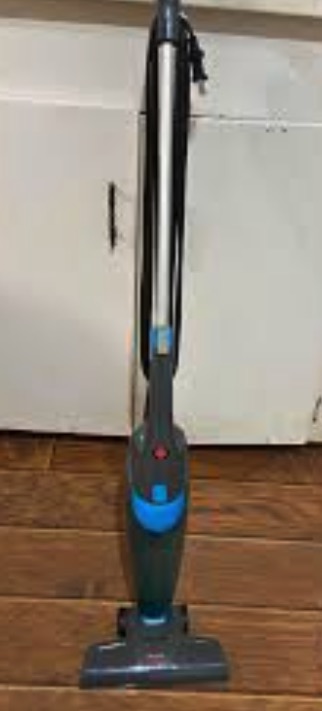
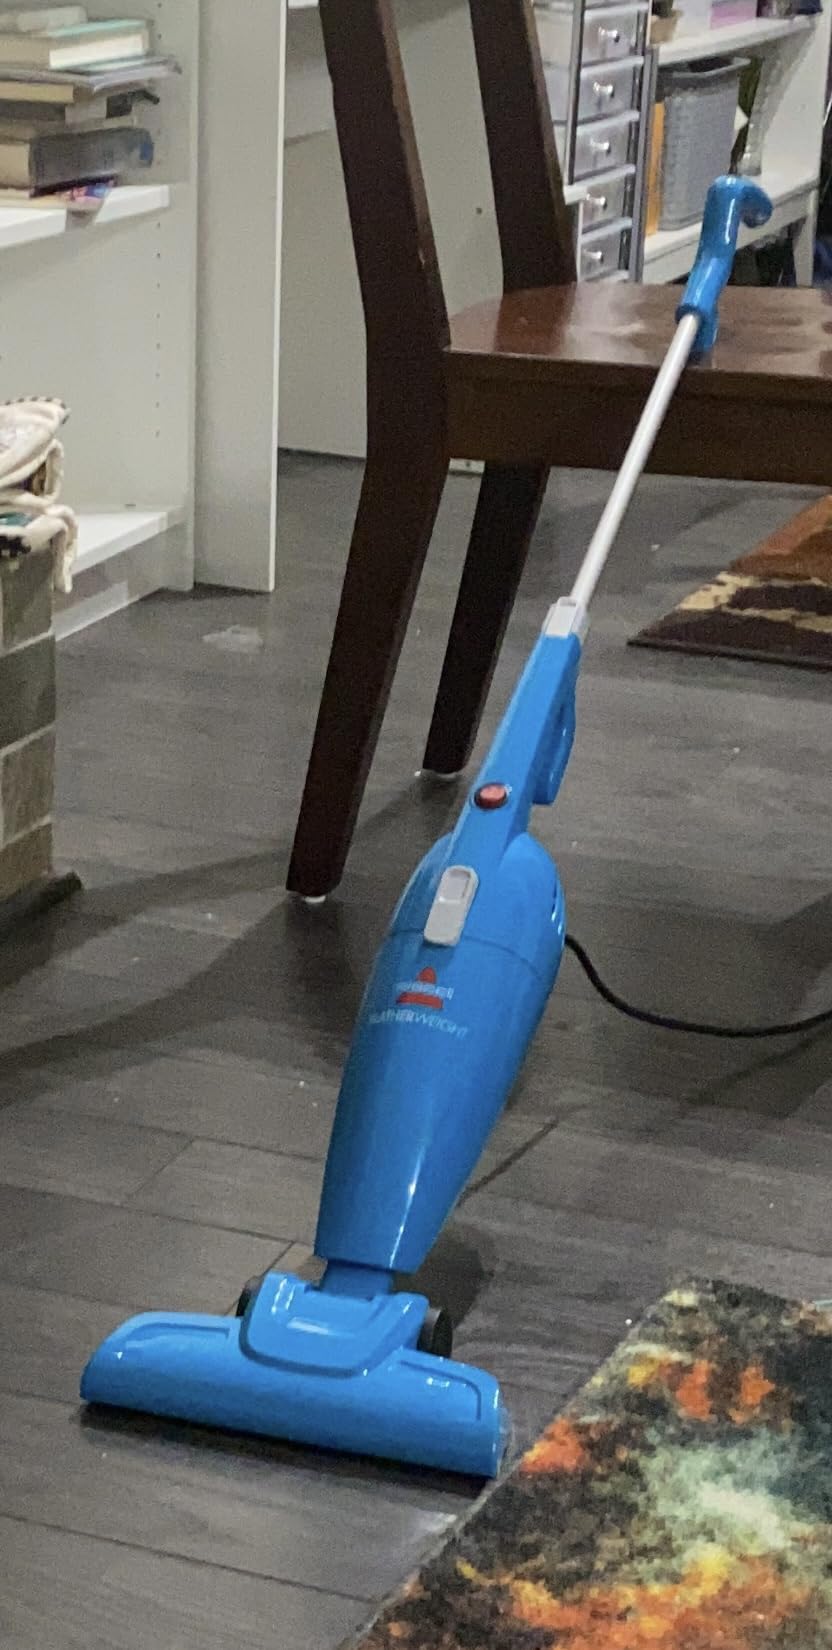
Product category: items_vacuum
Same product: no